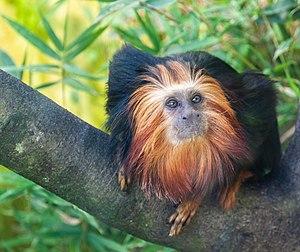
Tamarin lion à tête dorée du zoo de Mulhouse.
Le Tamarin-lion à tête dorée ou Singe-lion à tête dorée est une espèce de primate de la famille des Callitrichidae. C'est un animal en voie de disparition.
Le Parc zoologique et botanique de Mulhouse est un parc zoologique français situé en région Grand Est, dans le Haut-Rhin, au sud-est de la ville de Mulhouse. Créé en 1868 par des industriels, menés par Charles Thierry-Mieg fils, il sera successivement la propriété du Cercle mulhousien, de la Société industrielle de Mulhouse, puis de la Ville à partir de 1893. Il est aujourd'hui géré par la communauté d'agglomération de la région mulhousienne, Mulhouse Alsace Agglomération. Son directeur est, depuis 2010, le vétérinaire Brice Lefaux.